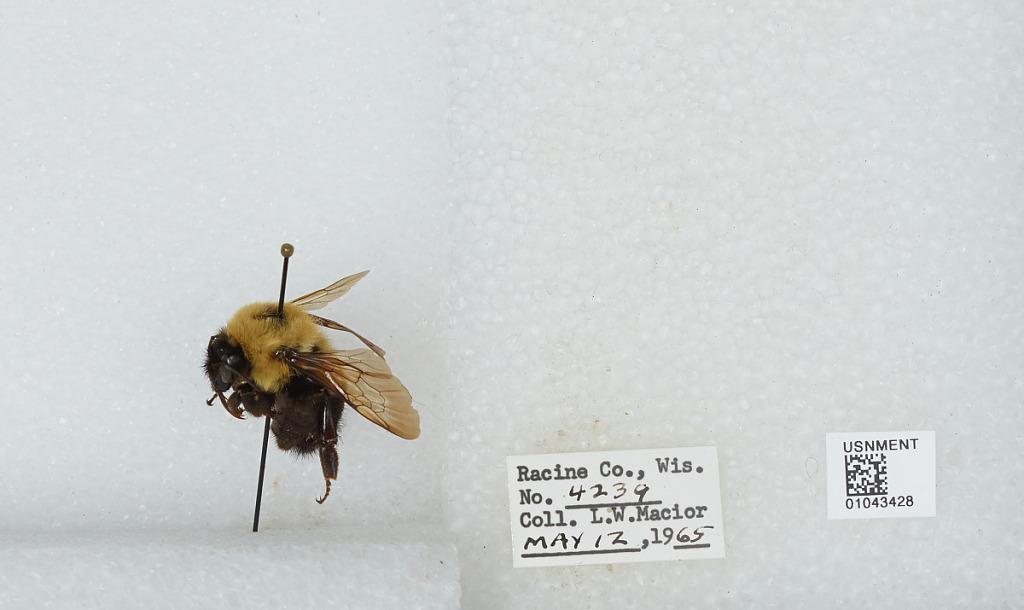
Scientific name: Bombus (Pyrobombus) bimaculatus Cresson
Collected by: L. Macior
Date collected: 1965-5-12
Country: United States
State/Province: Wisconsin
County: Racine
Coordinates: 42.78, -87.76